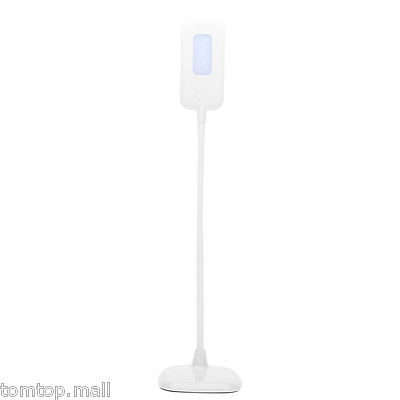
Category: lamp